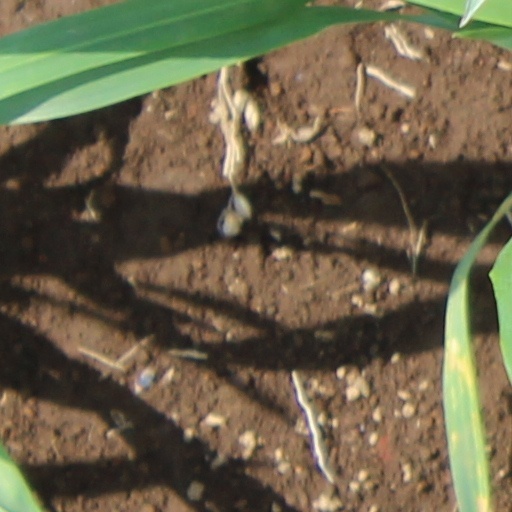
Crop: wheat